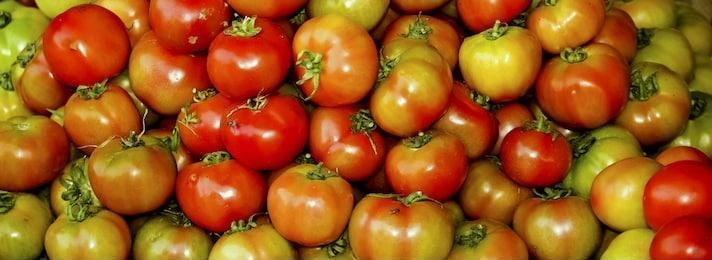
Label: tomato